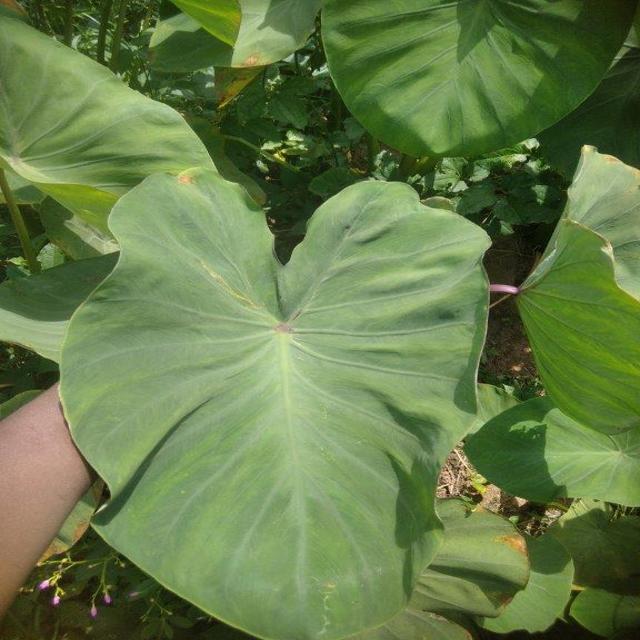
Label: Early_Blight